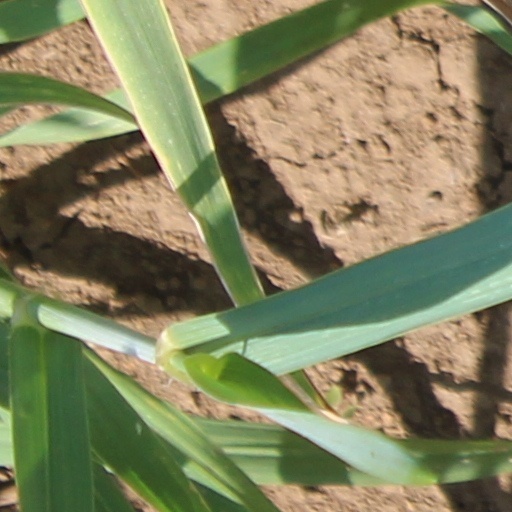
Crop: wheat